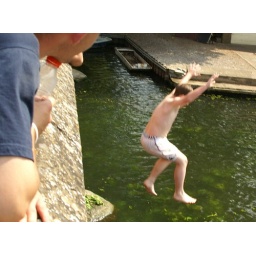
Omega Day out in Stratford Upon Avon. These kids were cooling down by jumping off the bridge into the river